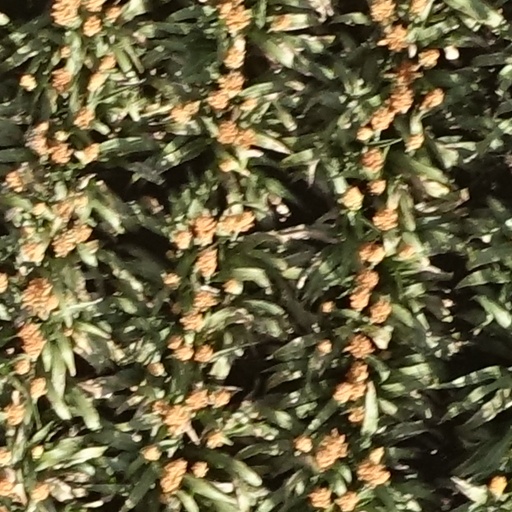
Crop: sorghum